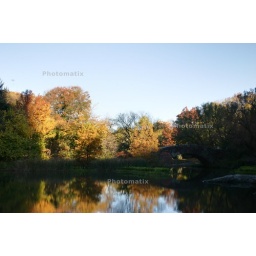
Central Park. I wanted to capture the reflection of the bridge and trees in the water. This image was adjusted in Photomatix.